Dead Woman's Ditch

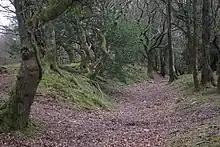
Dead Woman's Ditch

Dead Woman's Ditch is an earthwork which has been scheduled as an ancient monument in Over Stowey, Somerset, England situated on the Quantock Hills.